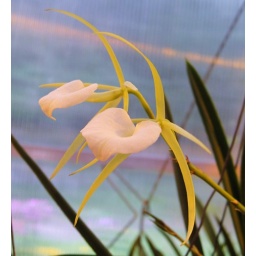
Orchids blooming or in bud in my green house today